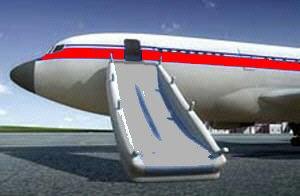
Un toboggan d’évacuation est un dispositif gonflable utilisé pour évacuer un avion rapidement en cas d’incident. Un toboggan d'évacuation est nécessaire sur tous les appareils commerciaux où la hauteur du seuil de porte est telle que, en cas d'évacuation, les passagers ne seraient pas en mesure de sauter depuis ce dernier indemnes.